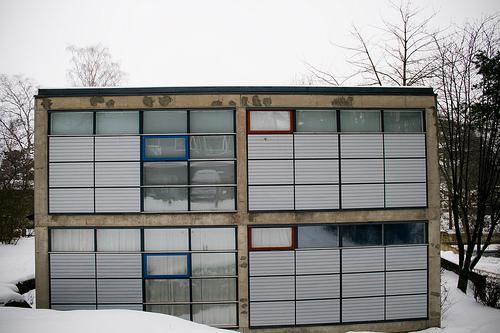
Weather: snow or frosty